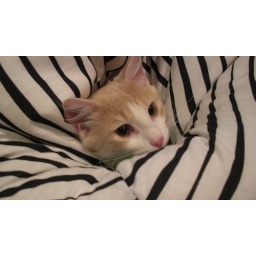
cat in bean bag